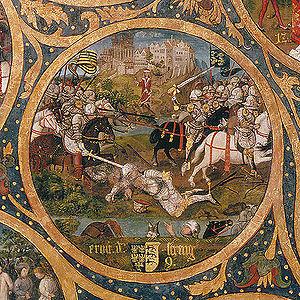
Voici une liste des souverains d'Autriche depuis la création de ce pays en 976 avec l'avènement de la maison de Babenberg.
Ernest le Brave est le quatrième margrave d'Autriche de la maison de Babenberg, de 1055 à sa mort. Il est tué à la bataille de Langensalza.